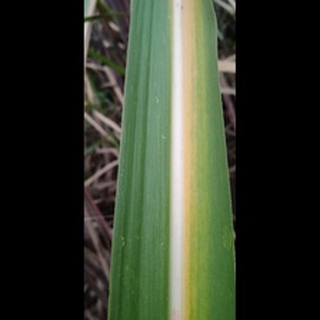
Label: sugarcane_yellow_leaf_disease